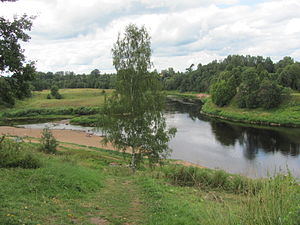
Kunja
Sammenløbet med Lovat.
Kunja er en flod i Pskov, Tver og Novgorod oblast i Rusland. Den er en højre biflod til Lovat. Floden er 236 km lang, med et afvandingsareal på 5.143 km². Middelvandføringen er 44,8 m³/sek ved udmundingen i Lovat.